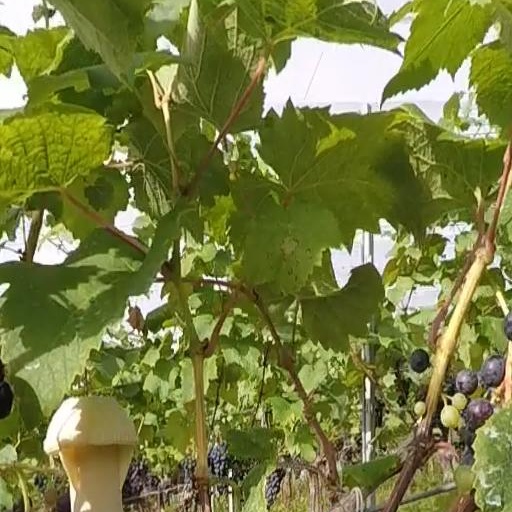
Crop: grape